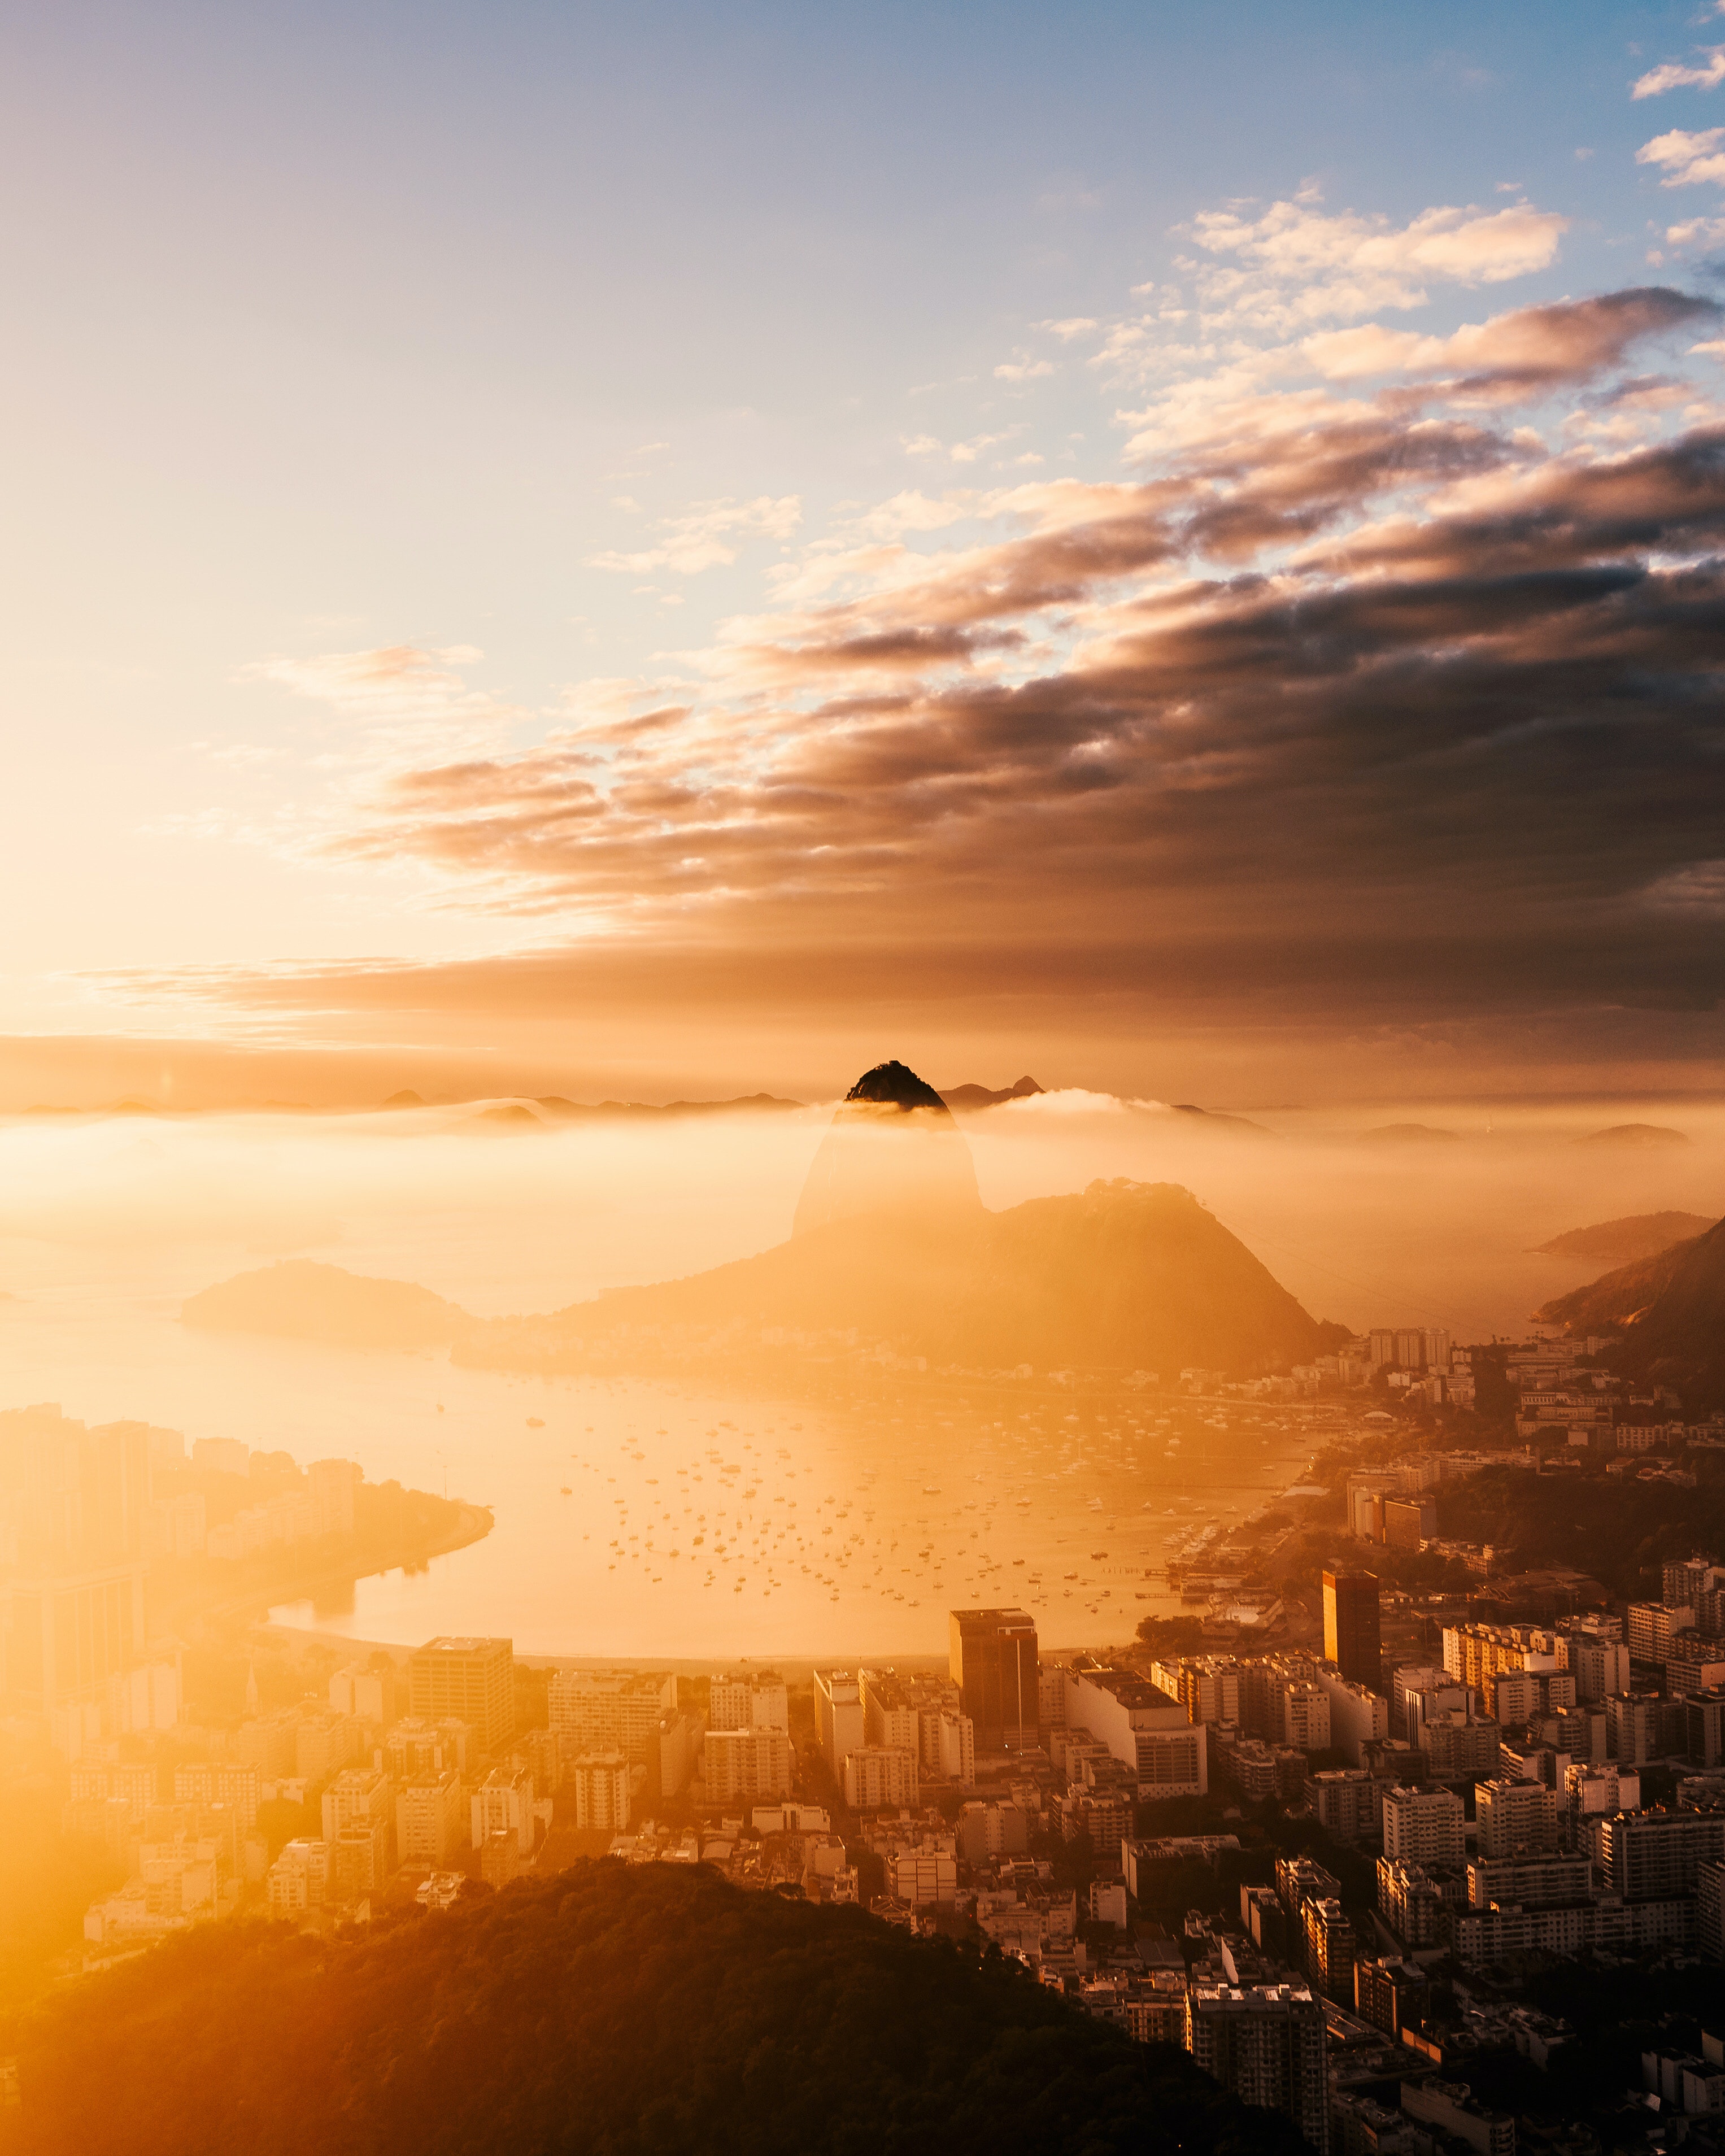
sky, cloud, atmosphere, ecoregion, afterglow, natural landscape, dusk, orange, highland, sunlight, red sky at morning, sunset, mountain, sunrise, horizon, cumulus, landscape, mountainous landforms, astronomical object, cityscape, city, mountain range, hill, calm, tree, sun, coast, dawn, fell, meteorological phenomenon, ocean, headland, rock, evening, bird's eye view, ridge, sound, summit, lake district, reservoir, reflection, bay, sea, heat, skyline, aerial photography, tower block, night, vacation, mist, panorama, loch, backlighting, silhouette, winter